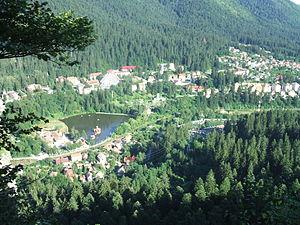
Tușnad est une commune roumaine du județ de Harghita, dans la région historique de Transylvanie. Elle est composée des trois villages suivants:
Băile Tuşnad est une ville roumaine du judeţ de Harghita, dans le Pays sicule en Transylvanie.